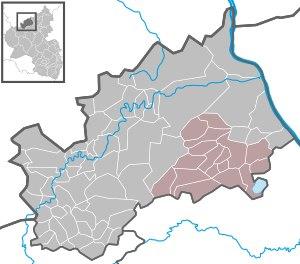
La Ville fusionnée de Brohltal est une municipalité allemande située dans le land de Rhénanie-Palatinat et l'arrondissement d'Ahrweiler.